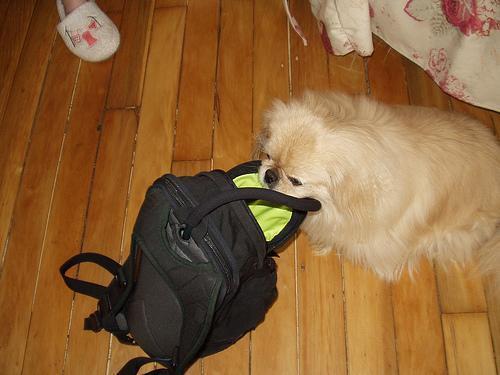
Pekinese